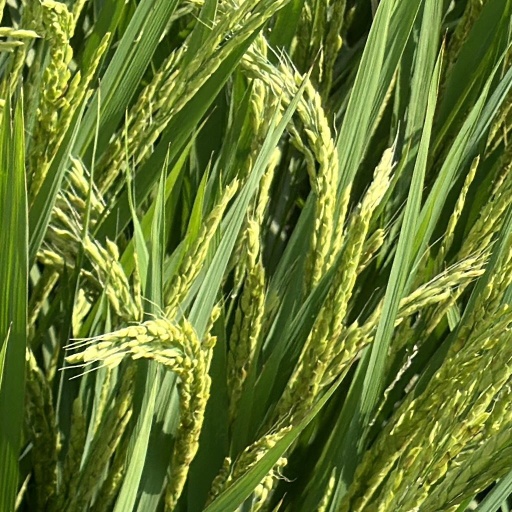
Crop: rice